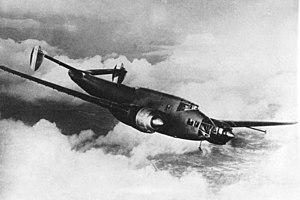
Robert Henry Hirsch est un résistant et haut fonctionnaire français.